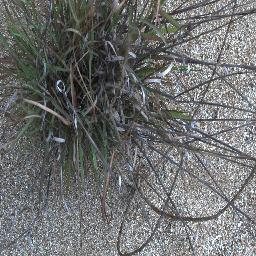
Label: negative